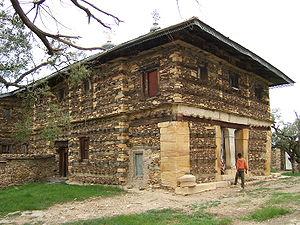
L'histoire de l'Église éthiopienne orthodoxe commence à sa fondation, vers le milieu du IVᵉ siècle par Frumence d'Aksoum. C'est une des premières Églises chrétiennes du continent africain. Après sa création dans le royaume d'Aksoum, le christianisme s'étend vers l'ouest et le sud. Au VIIᵉ siècle, les conquêtes musulmanes et l'installation de plusieurs sultanats dans la Corne de l'Afrique l'isolent partiellement du reste du monde chrétien. C'est la source du mythe du Royaume du prêtre Jean.